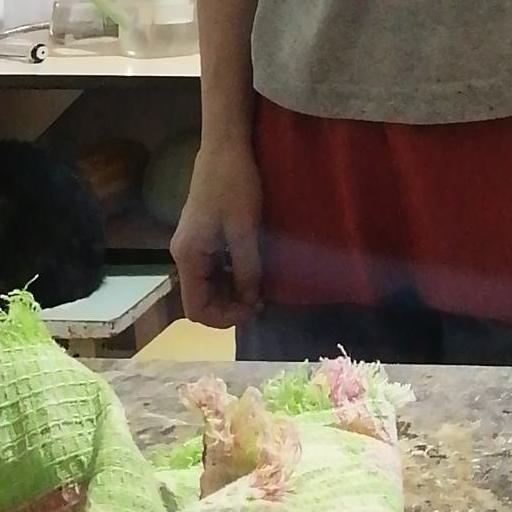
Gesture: no_gesture